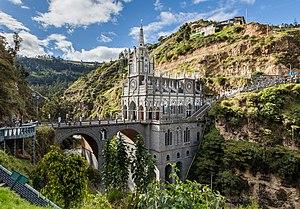
Basilique néogothique colombienne du sanctuaire de Las Lajas, à Ipiales (département de Nariño). Polski: Sanktuarium Las Lajas to bazylika znajdująca się w pobliżu miasta Ipiales w kolumbijskim departamencie Nariño. Jest to popularny cel pielgrzymek od czasu objawienia Matki Boskiej, które miało tutaj miejsce w 1754 roku. Pierwszą kaplicę zbudowano w 1750 roku, a w 1802 zastąpiono ją większą oraz zbudowano most nad kanionem rzeki Guáitara. Obecną świątynię w stylu neogotyckim zbudowano w latach 1916–1949. Português: Santuário de Las Lajas, basílica situada no sul do departamento colombiano de Nariño, município de Ipiales. É um popular lugar de peregrinação desde a aparição da Virgem Maria em 1754. O primeiro santuário foi construído por volta de 1750 e substituído por um maior em 1802, juntamente com uma ponte sobre o desfiladeiro do rio Guáitara. O templo atual, em estilo neogótico, foi construído entre 1916 e 1949. Українська: Церква Лас-Лахас є базилікою розташованою біля міста Іпьялес, Наріньйо, Колумбія. Ця церква є популярним місцем для паломництва після явлення Діви Марії в 1754 році. Перша святиня була побудована в 1750 році і була замінена більшою в 1802 році, включаючи міст через каньйон річки Гуаїтара. Сьогоднішня будівля церкви була побудована в неоготичному стилі між 1916 та 1949 роками.
Le Sanctuaire de Las Lajas est un lieu de culte et un pèlerinage situé dans le canyon formé par le Río Guáitara, à 7 km de la ville d'Ipiales, dans le département de Nariño, au sud de la Colombie à la frontière équatorienne. C'est, depuis le XVIIIᵉ siècle, un des centres de pèlerinage les plus importants d'Amérique du Sud.